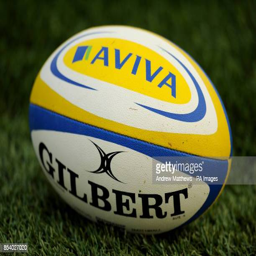
general view of an official match ball on the grass